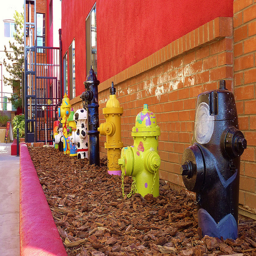
Between pavement and the brick portion of a building facade is a colorful curb with a wood-chip strewn area housing a line of different sized and colorfully painted fire hydrants.
a bunch of fire hidrents colorful and lined next to each other.
Line of different designs and colors of fire hydrants.
The fire hydrants have been painted many colors.
a bunch of fire hydrants are by a wall